Tom Pett

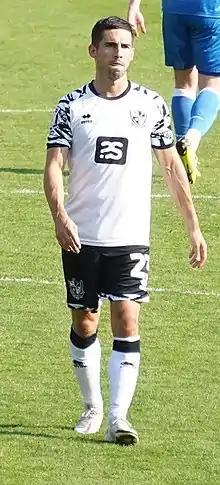
Pett playing for Port Vale (August 2022)

Pett was offered a new contract by Stevenage, which he declined after informing the club that he would be relocating further north. He subsequently signed a two-year contract with fellow League Two club Port Vale on 29 June 2021. With Brad Walker out injured, Pett established himself in a midfield holding role at the start of the 2021–22 season, directing central midfield teammates Tom Conlon and Ben Garrity to carry out the running work. He captained the team after Conlon was ruled out for the second half of the season due to injury. Pett suffered a grade three hamstring tear on 2 April 2022 and was initially expected to be sidelined for up to twelve weeks; he credited the medical department after recovering within four weeks. He started in the play-off final at Wembley Stadium as Port Vale secured promotion with a 3–0 victory over Mansfield Town; Michael Baggaley of "The Sentinel" wrote that "[Pett was] calm, composed and classy in the midfield to help his side control the game".